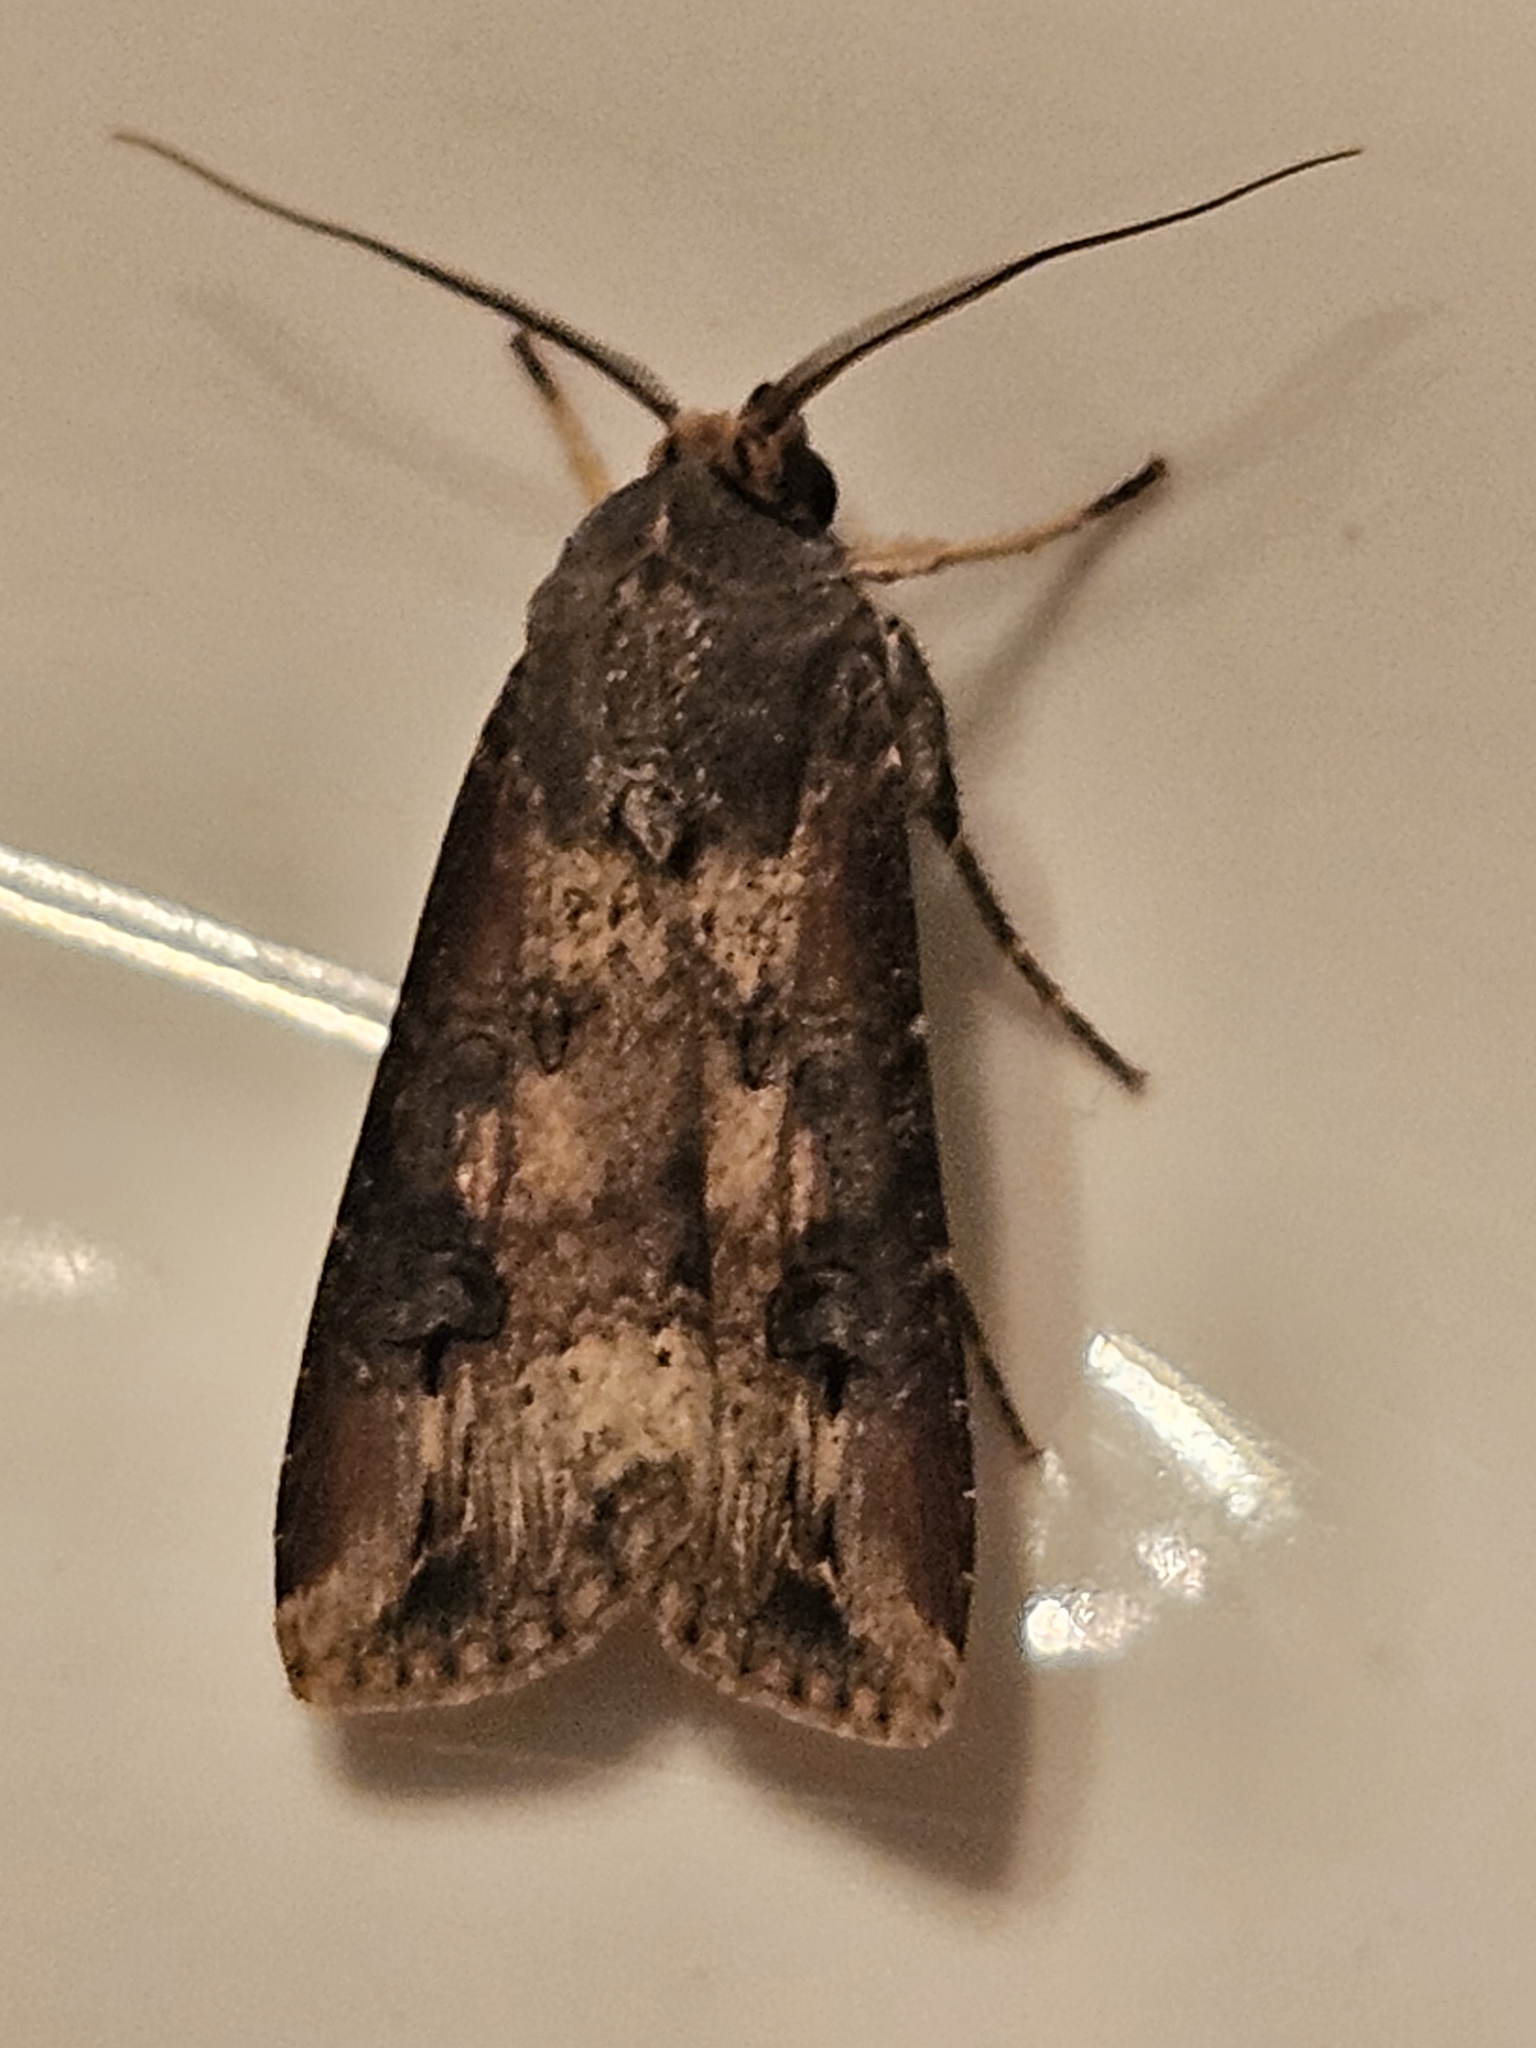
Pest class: cutworms